Football in Spain

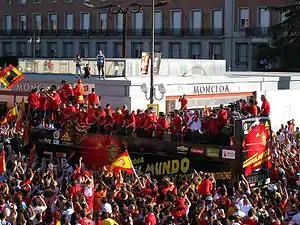
World Cup victory celebrations in Madrid in July 2010.

The Spain national team, commonly referred to as "La selección" (English: The selection) or "La Roja" (English: The Red one), made their international debut at the 1920 Olympic Games in Belgium and came away with the silver medal. Since then, the Spain national team has participated in fifteen of twenty-one FIFA World Cups and nine out of fourteen UEFA European Championships. Historically, the Spain national team did not achieve important results in terms of trophies or develop an attractive playing style. Surprisingly, this fact contrasted with the huge success of the main Spanish football clubs at the European level. Nevertheless, the triumphs of the Spain national team in the 2008 and 2012 European Championship, and 2010 FIFA World Cup, with an attractive playing style, marked a turning point that divided the history of the Spain national football team into two parts.